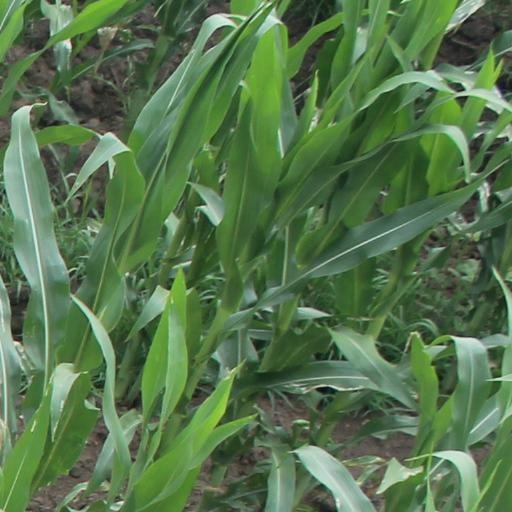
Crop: maize; corn